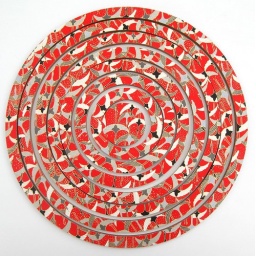
Covered in red Chiyogami paper featuring crane motif